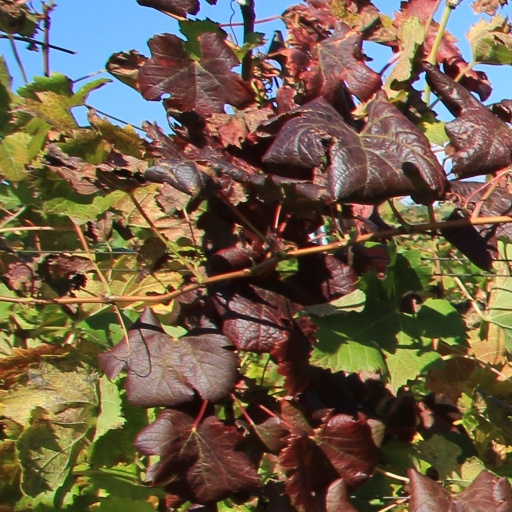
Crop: grape